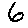
Label: 6